Louis XII

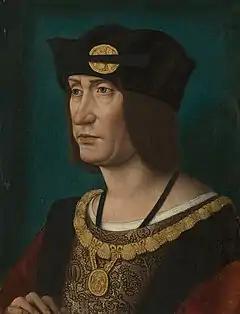
Louis XII in 1514

Louis XII (27 June 14621 January 1515), also known as Louis of Orléans was King of France from 1498 to 1515 and King of Naples (as Louis III) from 1501 to 1504. The son of Charles, Duke of Orléans, and Marie of Cleves, he succeeded his second cousin once removed and brother-in-law, Charles VIII, who died childless in 1498.